Sankat Mochan Hanumaan

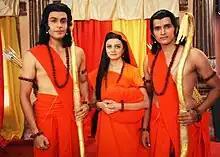
Sankat Mochan Hanumaan

Sankat Mochan Hanuman was an Indian television mythological series based on the legends of Hanumaan, Ram, Sita and Lakshman. It released on 10 March 2012 and ran until 10 November 2013 in DD National.